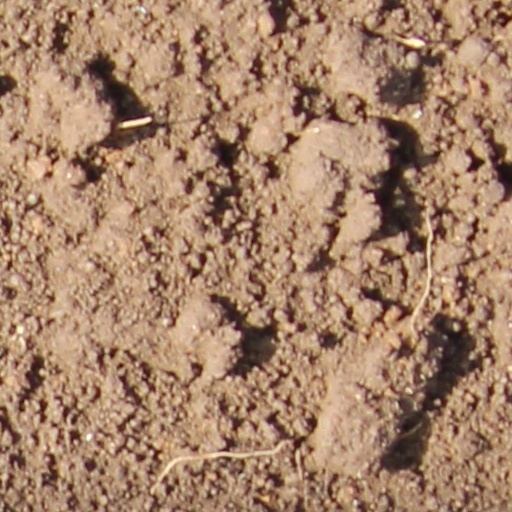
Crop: wheat